Sex Sent Me to the ER

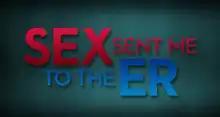

Sex Sent Me to the ER is an American reality television series aired on TLC that premiered on December 28, 2013. The show features actors who reenact various real-life accidents that occurred during sex. A preview reported on by "The New York Post" included segments on a 440-pound man who put his 110-pound girlfriend's head through a wall, and a man who broke his penis while having sex with his wife and his girlfriend (who subsequently fought in the emergency room). Samuel Ratsch, who would later become a professional wrestler for AEW under the name Darby Allin, would fabricate a story for the show saying that he had sex with a woman in the woods before rolling onto a bee's nest.